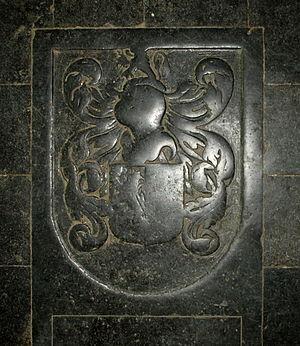
Belgique - Brabant wallon - Église de Court-Saint-Étienne
L'église Saint-Étienne est une église de style classique d'origine romane située sur le territoire de la commune belge de Court-Saint-Étienne, dans la province du Brabant wallon.